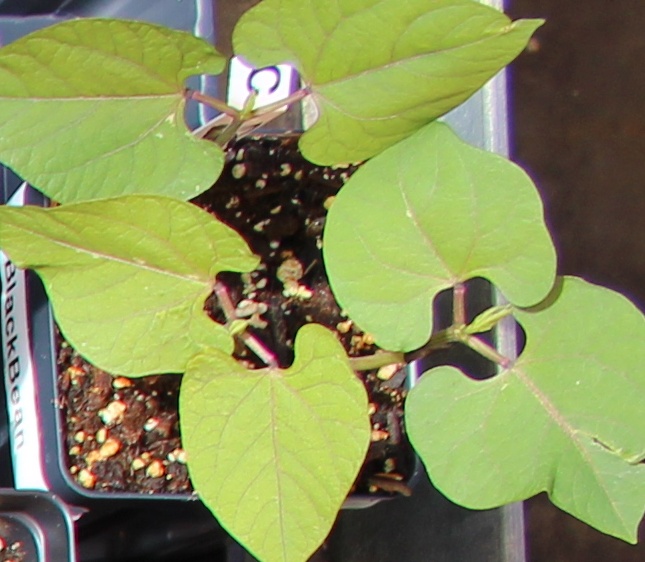
Label: Blackbean